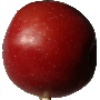
Label: Apple Braeburn 1